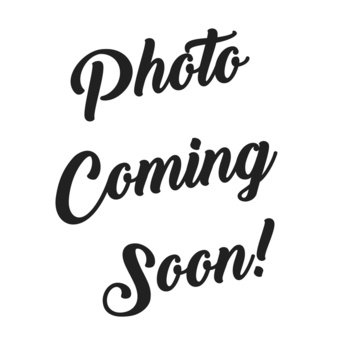
Planet Eclipse CS3 Pro Paintball Gun - Red/Sandstone
The CS3 is regarded as the best paintball marker in the world. Not our words–though we agree–it’s the collective truth of some of the greatest players in the game. But reaching the top is just the beginning and certainly does not mean you'll stay there. At least not without pushing yourself, your team and your mind, to continuously improve and evolve. Only that level of drive will help you stay at the top. To stay the best. And when you’re powered by the same values that fuel players to achieve greatness, progress isn’t optional — it’s inevitable. Our latest creation, the CS3 Pro, combines a number of upgrades, improvements and tweaks that not only enhance the performance of the marker, but transform the way it looks and feels in the hand of the player. A PROLIFIC GAME-WINNING MACHINE. Built on the original CS3’s performance-oriented architecture, the OP Drivetrain continues to prove its worth thanks to its relentless, robust and trustworthy credentials as one of the greatest drivetrain systems of the modern game. Without the need to tweak, adjust or tune for optimum performance, the OP Drivetrain will work at an incredible rate, with minimal attention. Pick it up. Go to battle. Put it away. Go again. With confidence. ITS OP DRIVETRAIN IS SMART, EFFECTIVE AND UNRIVALLED The CS3 Pro slides into the pro pits with ease thanks to its stripped-back styling and buttery-smooth contours, making it incredibly easy to wipe down between points. The heavily notched bolt bonnet is optimised for grip. Taking a few notes from its brother in arms, the GEO R5, the breech sensors and detents are now concealed beneath a higher-sitting foregrip, helping paint ingress into the eyes and electronics from external hits and rub. A new NXL PRO preset locks in legal settings and speeds up ref checks with a custom animated screen. The new clutter-free run screen shows only what matters: Breech Sensor, Firing Mode, and Battery Contoured triggers are currently the style of choice for serious players, so the CS3 Pro ships with a fully adjustable and rake-adjustable double-finger “Deuce” trigger for finger-licking, trigger-walking perfection. Or, if you prefer, you can swap it out for the included Blade style trigger. Plus, we removed the trigger-return spring—a popular pro mod—for a looser, faster feel. Want it back? It’s in the spares. PROGRESS ISN’T OPTIONAL, IT’S INEVITABLE Finally, we partnered with CRBN to create the S63 Pro FL barrel system, featuring a custom Nano tip and windowless back section to reduce paint, debris, and rain ingress. Three Eclipse PWR Inserts (0.681, 0.685, 0.689) are included to continue the S63's legacy of supreme precision, while the sleek finish punctuates the CS3 Pro’s purpose: To take the world’s best marker—and its players—into a new league. CS3 Pro. Point approved. FEATURES + OP Drivetrain + CS3 Pro Streamlined Body + CS3 Pro Streamlined POPS Assembly + S63 Pro FL Barrel - Total Length 14.5" + S63 Pro FL NANO Barrel Tip - By CRBN + CS3 Pro Frame With Extended Reach and revised Foregrip Geometry + Double Finger "Deuce" Trigger + Concealed Eye Covers + CS3 Quick Release Bolt Mechanism + 3-Stage Bolt Acceleration + S63 PWR Inserts 0.681" 0.685" and 0.689" Inserts + Fully Decouple Drive (FDD) + Auto Dwell Dynamics (ADD) + Large Valve Chamber Volume + Low Operating Pressure – 95-105psi + Reduced Bolt Force + Reduced Recoil + Reduced Sound Signature + High Flow FT Bolt + Deftek Breech System (DBS) + 5-Point Adjustable Blade Trigger + MME Electronics Package + Bluetooth® On-Board + OLED Rear Mounted Heads-Up Display + Quick Release Toolless Eye Covers + Onboard Spare Detents + Hoseless Air Transfer System + Two-Piece Tool-Less Wrap-Around Interlocking Grips With Sealed Push-Button Console And Magnifying Display Lens + Low Profile Feed Neck With Locking Sprocket Wheel + Non-Slip Rubberised and Textured Foregrip + Lock N' Load Battery Holder + 2 X AA Battery Operation + Tool-Less Battery Replacement + SL5 Inline Regulator In Grip Frame + Frame Mounted Electronics (FME) + Ultra Low Power SMC Pilot Valve + User-Serviceable Solenoid Assembly + Parallel Processing with Two 16bit Microprocessors + Micro USB Programming Port + E-portal and E-Portal Lite App Compatible + Fully Mech Compatible – Requires CS3 Pro Mech Frame - Sold Separately
Brand: Planet Eclipse
Category: Sporting Goods > Outdoor Recreation > Hunting & Shooting > Paintball > Paintball Guns